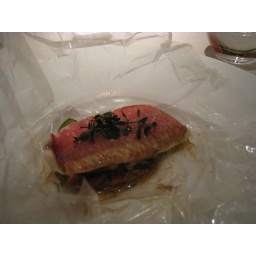
wrapped in a pretty package, this fresh fish sat atop farm fresh vegetables and was flavored with lemon thyme